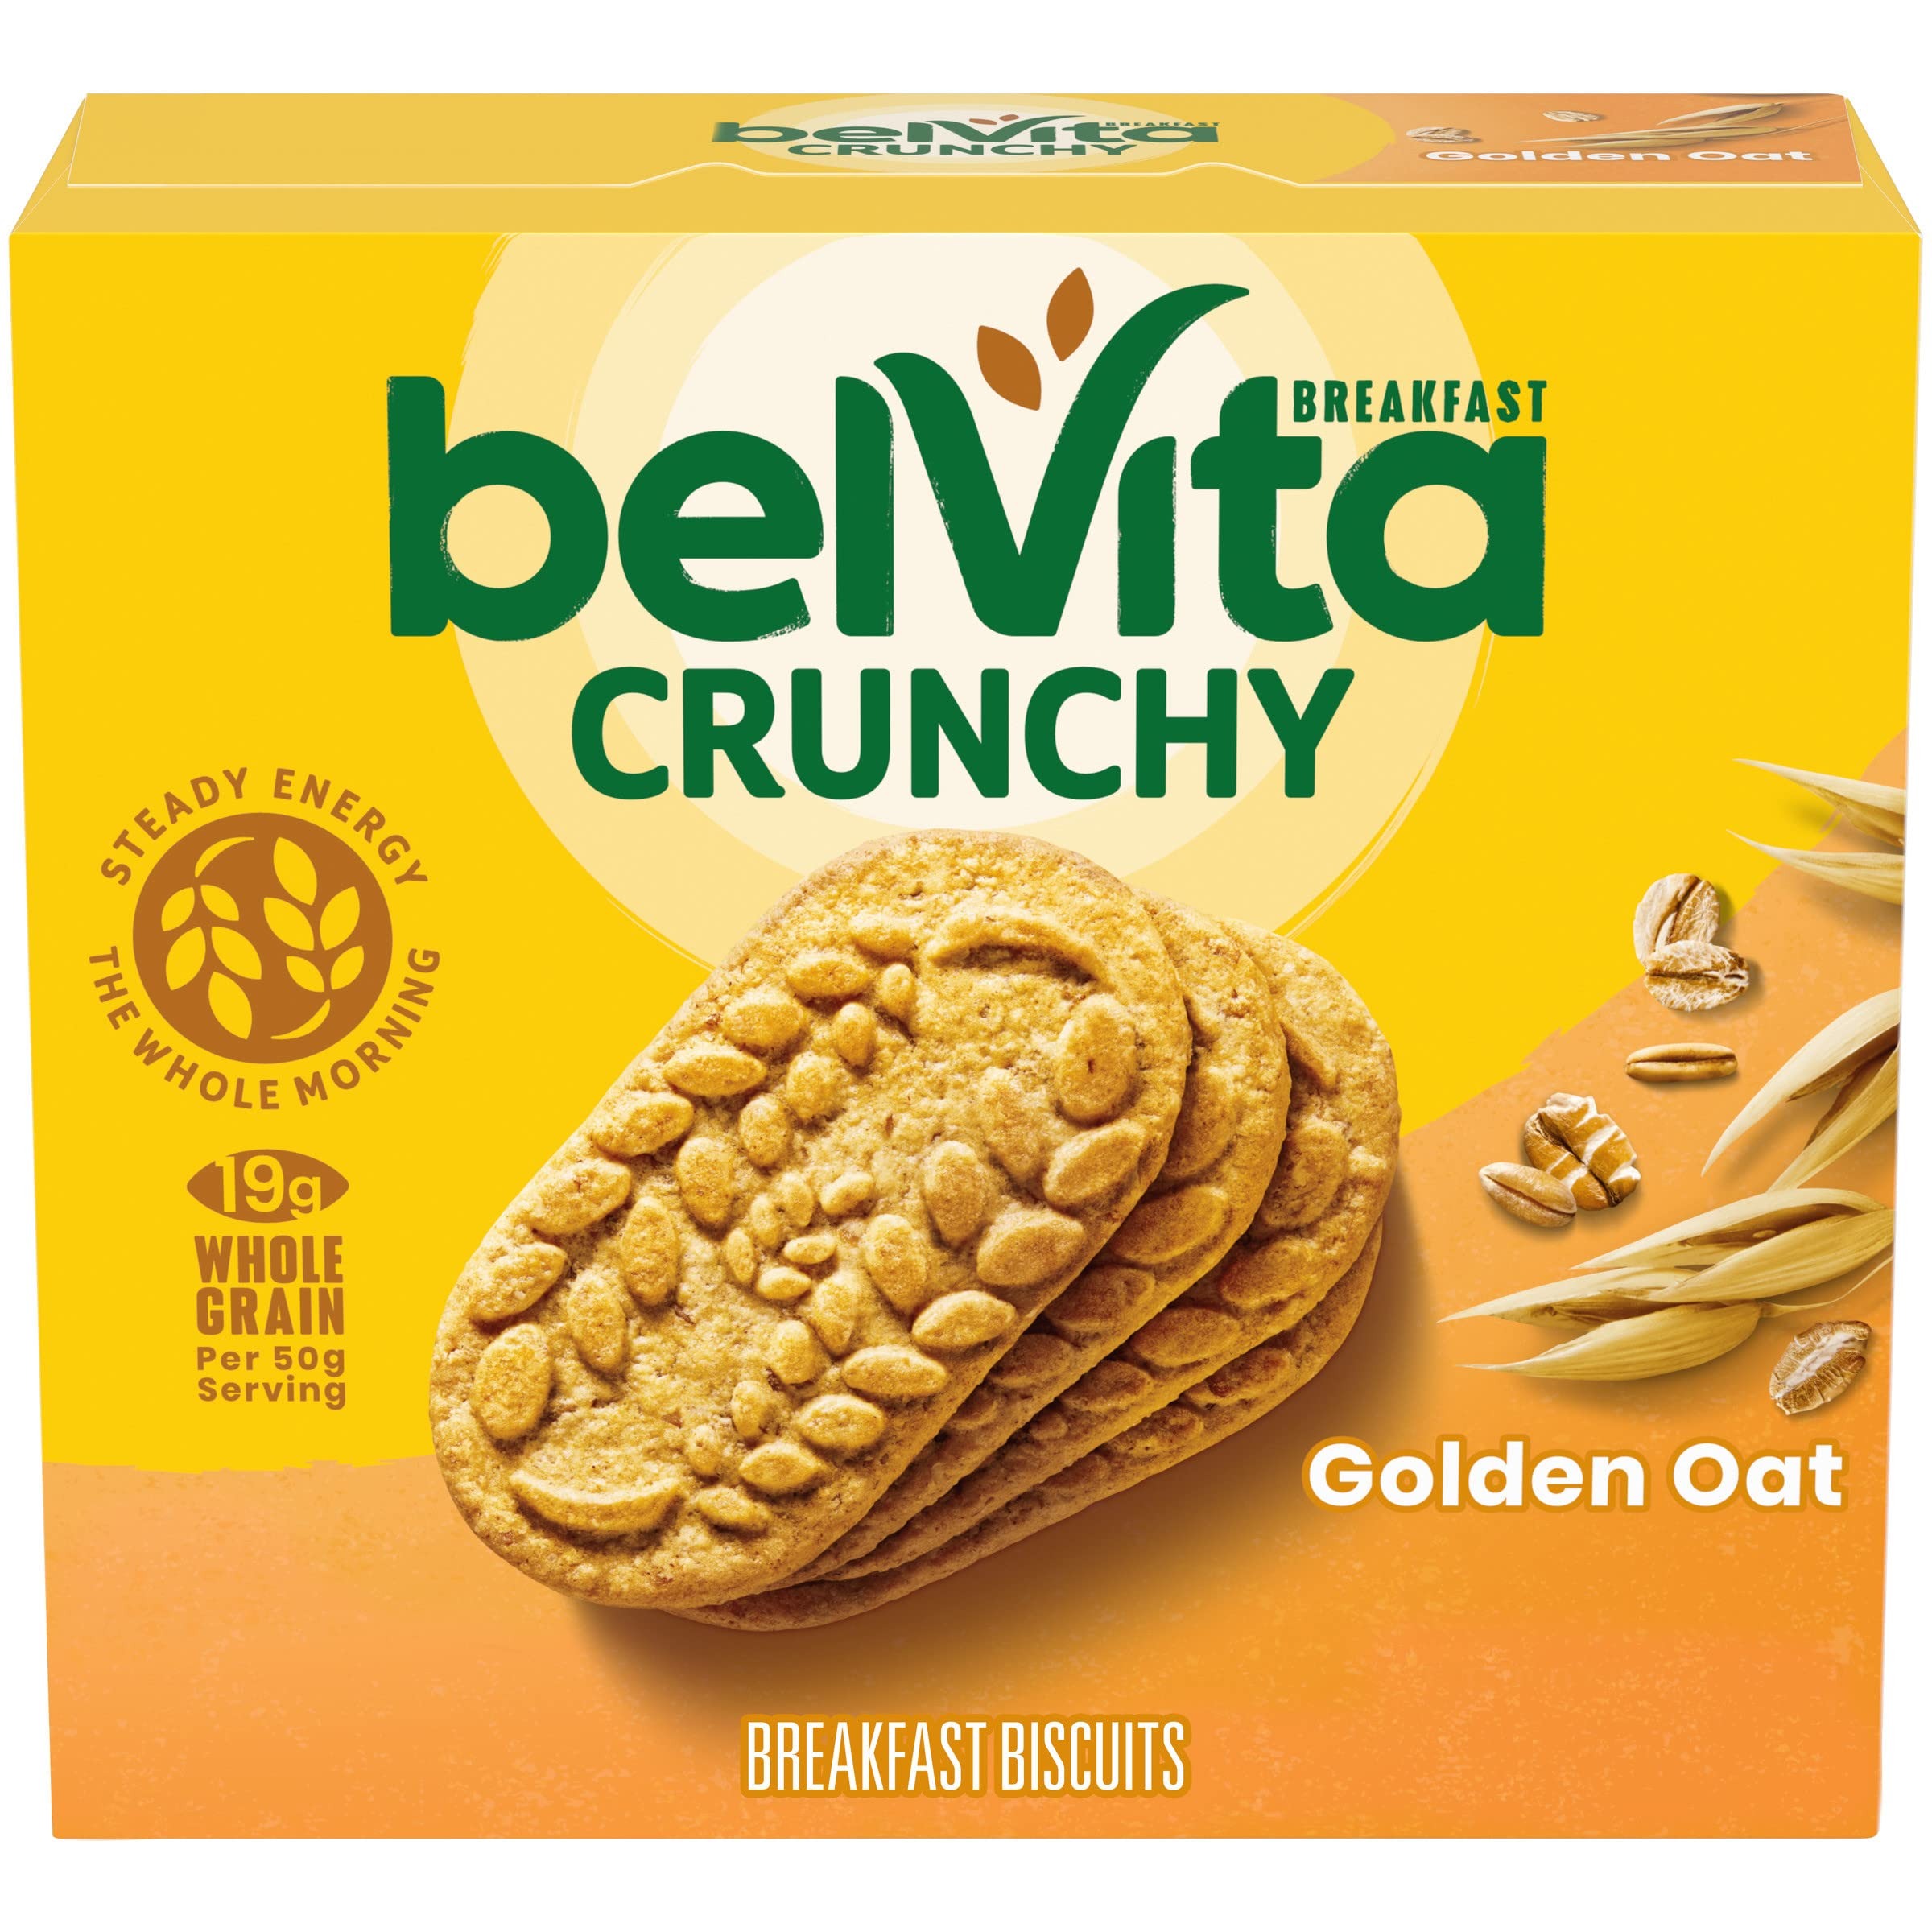
Item Name: belVita Golden Oat Breakfast Biscuits, 5 Packs (4 Biscuits Per Pack)
Bullet Point 1: One box with 5 packs, 4 biscuits per pack, of belVita Golden Oat Breakfast Biscuits (packaging may vary)
Bullet Point 2: Specially baked with slow-release carbs that break down gradually in the body for steady energy, these biscuits have wholesome grains for delicious breakfast snacks.
Bullet Point 3: Kosher, cholesterol free breakfast biscuit with no high-fructose corn syrup and no artificial colors, flavors or sweeteners
Bullet Point 4: These delicious, convenient breakfast biscuits are a great alternative to traditional breakfast snacks
Bullet Point 5: Alternative to traditional breakfast bars, these individual packs are perfect for enjoying on the go, at the office or at home
Value: 8.8
Unit: Ounce

Price: 4.39